Marching band

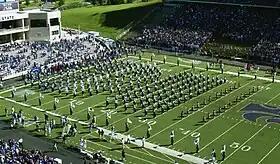
Kansas State University Marching Band marching on the football field at Bill Snyder Family Stadium in Manhattan, Kansas

. Each member tries to stay within his or her given rank and file, and to maintain even spacing with neighboring musicians. It is traditionally the responsibility of the people at the end of each rank and the front of each file to be in the correct location; this allows other band members to use them as a reference, also known as "guiding".